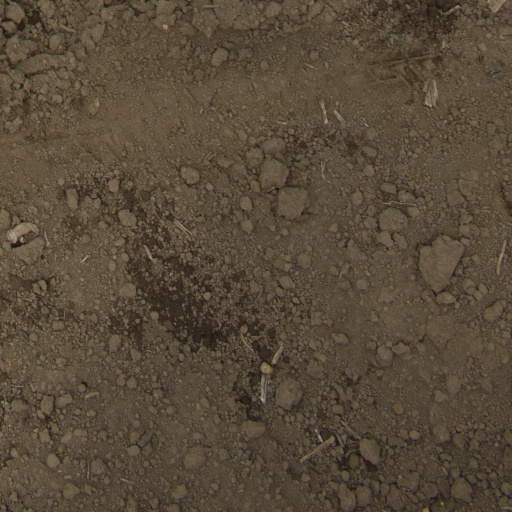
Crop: Jerusalem artichoke